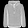
Label: Coat